Abraham Jiménez Enoa

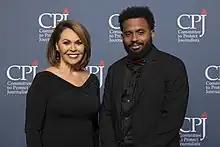
Abraham Jiménez Enoa with María Elena Salinas at 2022 International Press Freedom Award ceremony

He left the MININT in 2016 to found El Estornudo, an independent magazine of narrative journalism. He was sanctioned for leaving the ministry with a regulation that barred him from leaving Cuba for five years. He became an outspoken critic of the regime. He covered taboo topics not otherwise covered, including prostitution, poverty, human rights and racism in Cuba. His writing appeared in both Cuban and international outlets, including The Washington Post (WAPO) and Gatopardo. Jiménez faced increasing harassment because of his writing. His internet was blocked and he and his family were threatened. He was arrested, strip searched, handcuffed and told to stop writing for WAPO. He left El Estornudo in 2020, exhausted and needing to regain his strength. On October 20, 2020, he wrote a column for WAPO entitled "If this is my last column here, it’s because I’ve been imprisoned in Cuba," describing the harassment he and other journalists have been subjected to. In November, 2021, the government gave him an ultimatum: leave or be jailed. He fled to Spain in 2021 where he lives in exile Jiménez Enoa won the 2023 Michael Jacobs Prize for Travel Writing, telling the story of his first year out of Cuba.